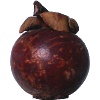
Label: Mangostan 1